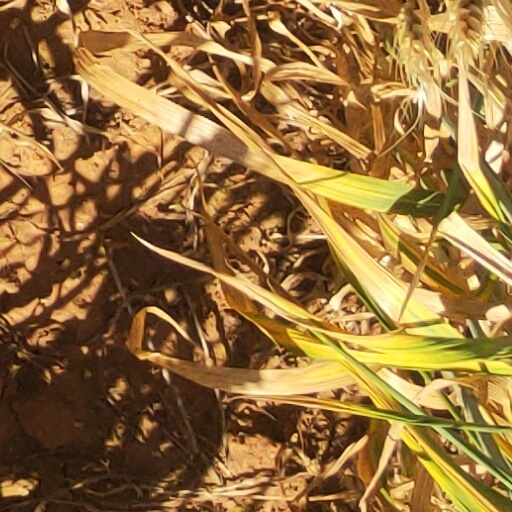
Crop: wheat